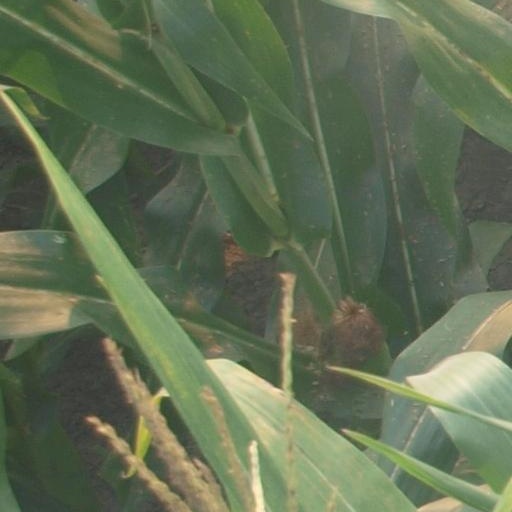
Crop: maize; corn